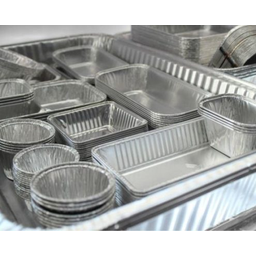
Label: metal